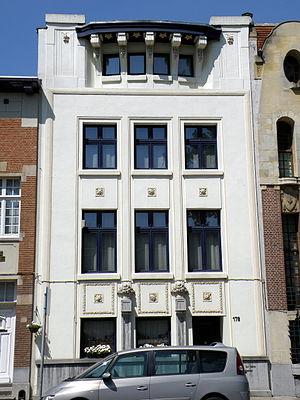
Cette page regroupe l'ensemble des monuments classés du district de Deurne dans la ville d'Anvers.